Abebe Bikila

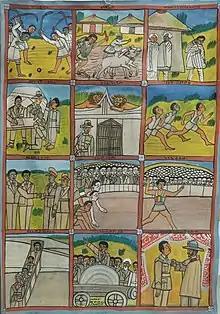
Folk art depicting Abebe's life

Abebe has been featured in several documentaries about his life and the Olympics in general. His victory at the 1964 Olympics was featured in the 1965 documentary, "Tokyo Olympiad" directed by Kon Ichikawa. Footage from that film was recycled in the 1976 thriller, "Marathon Man" directed by John Schlesinger and starring Dustin Hoffman. Abebe was the subject of Bud Greenspan's 1972 documentary, "The Ethiopians". The documentary was incorporated into "The Marathon", a 1976 episode of Greenspan's "The Olympiad" television documentary series. "The Marathon", which chronicles Abebe's two Olympic victories, ends with a dedication ceremony for a gymnasium named in Abebe's honour shortly before his death.